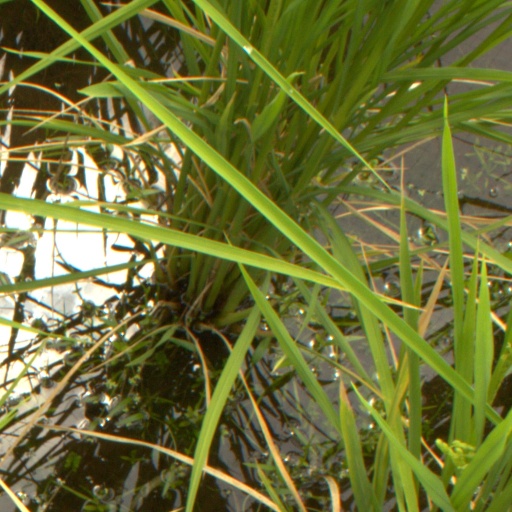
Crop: rice